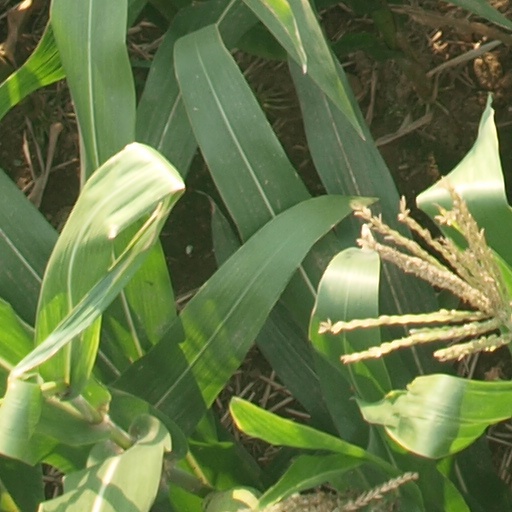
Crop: maize; corn